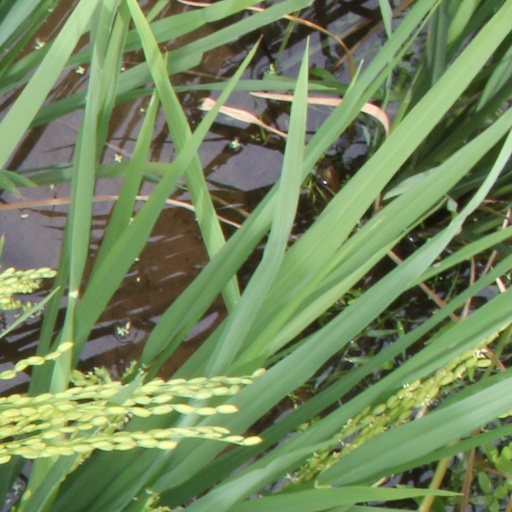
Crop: rice